Question: Please indicate a possible affordance area of the bottle that can be used for holding
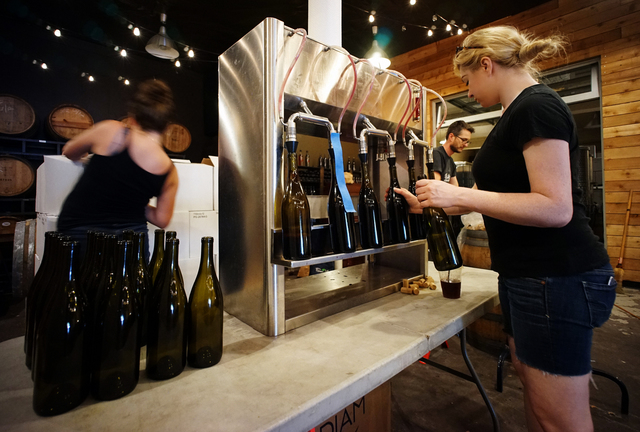
Answer: [423.355, 192.768, 461.616, 271.029]